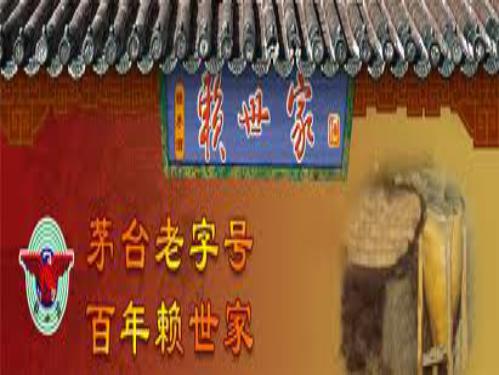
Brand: laimao
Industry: Food